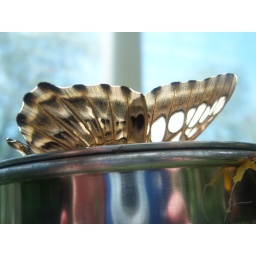
Malaysian blue clipper face down in a dish of mashed oranges &amp;amp; bananas